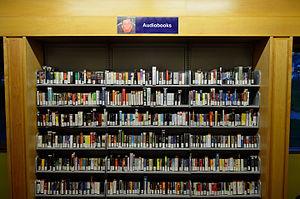
L’ergothérapie en basse-vision est une thérapie de réadaptation visuelle favorisant l’autonomie et l’indépendance des personnes malvoyantes ou aveugles dans les activités de la vie quotidienne. L’ergothérapeute intervient sur prescription médicale.
Un livre audio est un livre ou un texte dont on a enregistré la lecture à haute voix ; il peut aussi être issu d’un recours à la synthèse vocale.